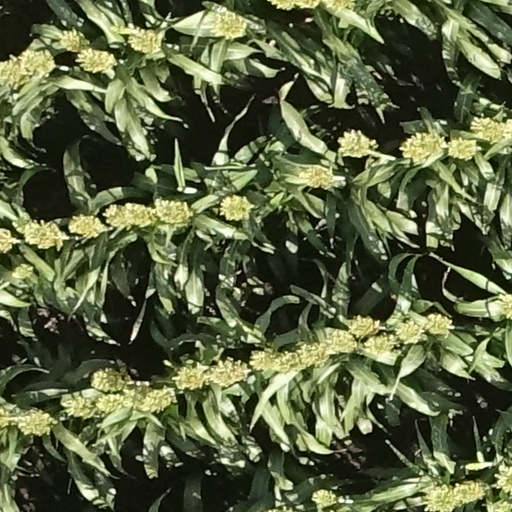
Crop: sorghum